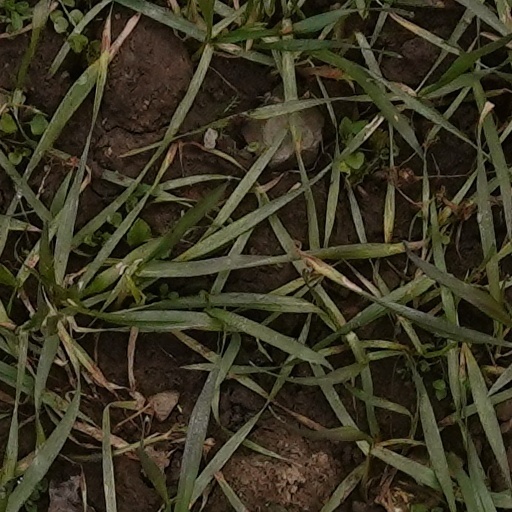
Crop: wheat